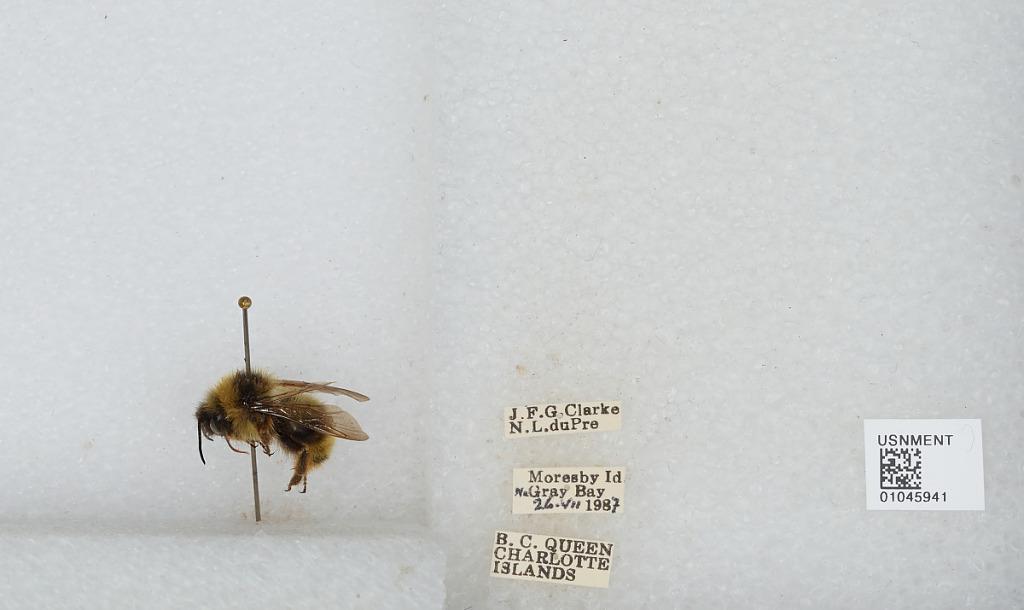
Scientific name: Bombus sp.
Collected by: J. Clarke & N. duPre
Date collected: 1987-7-26
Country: Canada
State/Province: British Columbia
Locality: Moresby Island near Gray Bay, Queen Charlotte Islands
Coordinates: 52.6535, -131.811